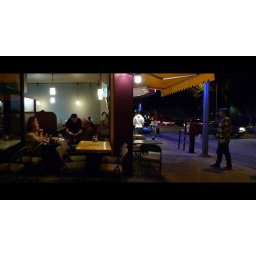
pale green against purple and yellow